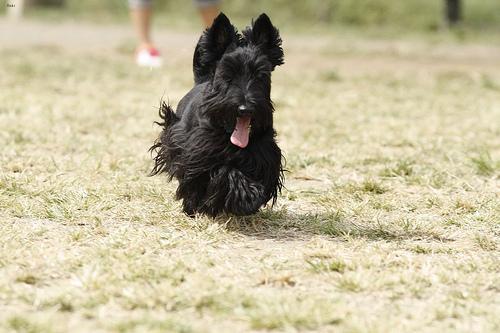
scottish terrier